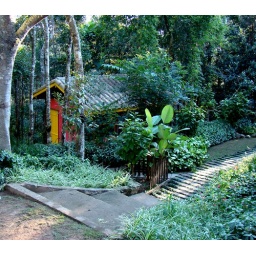
A little house in the middle of the forest